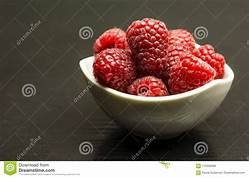
Label: raspberry